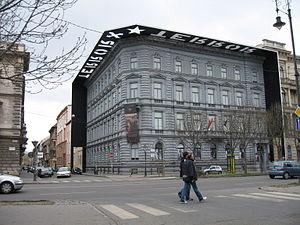
Voici une liste de la police secrète. Dans cette liste, des sources réputées, accompagnées de citations pertinentes, affirment que les organisations répertoriées sur cette liste sont des services de polices secrètes.